Paola Carosella

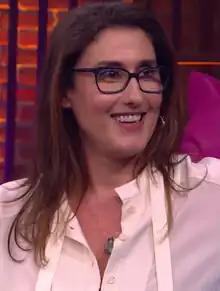
Carosella in 2021

Paola Florencia Carosella (born October 30, 1972) is an Argentine-Brazilian cook, businesswoman, executive and celebrity chef of Italian descent. She is currently based in Brazil.